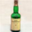
Label: bottle